Street food

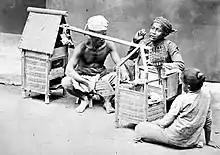
Satay street vendor in Java, Dutch East Indies, , using "pikulan" or carrying baskets using a rod

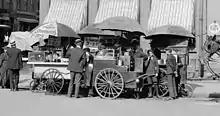
The presence of street food vendors in New York City throughout much of its history, such as these , are credited with helping support the city's rapid growth.

In ancient Greece, small fried fish was a street food; however, the Greek philosopher Theophrastus held the custom of street food in low regard. Evidence of a large number of street food vendors was discovered during the excavation of Pompeii. Street food was widely consumed by poor urban residents of ancient Rome whose tenement houses did not have ovens or hearths. Chickpea soup with bread and grain paste were common meals.